Statin

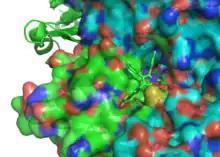
Atorvastatin bound to HMG-CoA reductase: PDB entry

Statins act by competitively inhibiting HMG-CoA reductase, the rate-limiting enzyme of the mevalonate pathway. Because statins are similar in structure to HMG-CoA on a molecular level, they will fit into the enzyme's active site and compete with the native substrate (HMG-CoA). This competition reduces the rate by which HMG-CoA reductase is able to produce mevalonate, the next molecule in the cascade that eventually produces cholesterol. A variety of natural statins are produced by "Penicillium" and "Aspergillus" fungi as secondary metabolites. These natural statins probably function to inhibit HMG-CoA reductase enzymes in bacteria and fungi that compete with the producer.